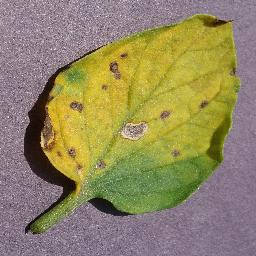
Label: Tomato___Septoria_leaf_spot